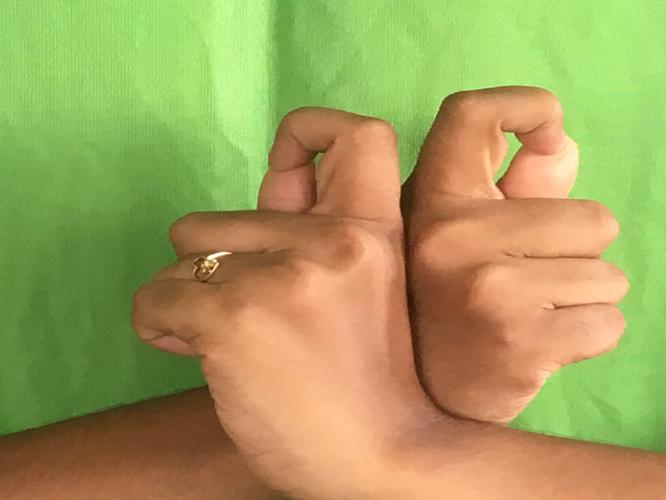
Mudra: Berunda
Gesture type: double_hand